Seven Keys to Baldpate (1917 film)

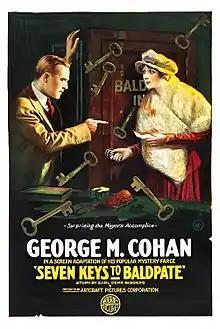
Lobby poster with likenesses of George M. Cohan and Elda Furry

Seven Keys to Baldpate is a 1917 American silent mystery/thriller film produced by George M. Cohan and distributed by Artcraft Pictures, an affiliate of Paramount. The film is based on Cohan's 1913 play of the 1913 novel by Earl Derr Biggers. Cohan himself stars in this silent version along with Anna Q. Nilsson and Hedda Hopper, billed under her real name Elda Furry. One version of the play preceded this movie in 1916 and numerous versions followed in the succeeding decades such as the early RKO talkie starring Richard Dix.